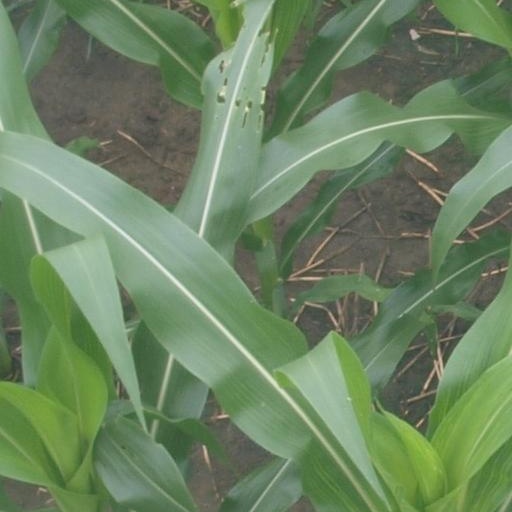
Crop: maize; corn